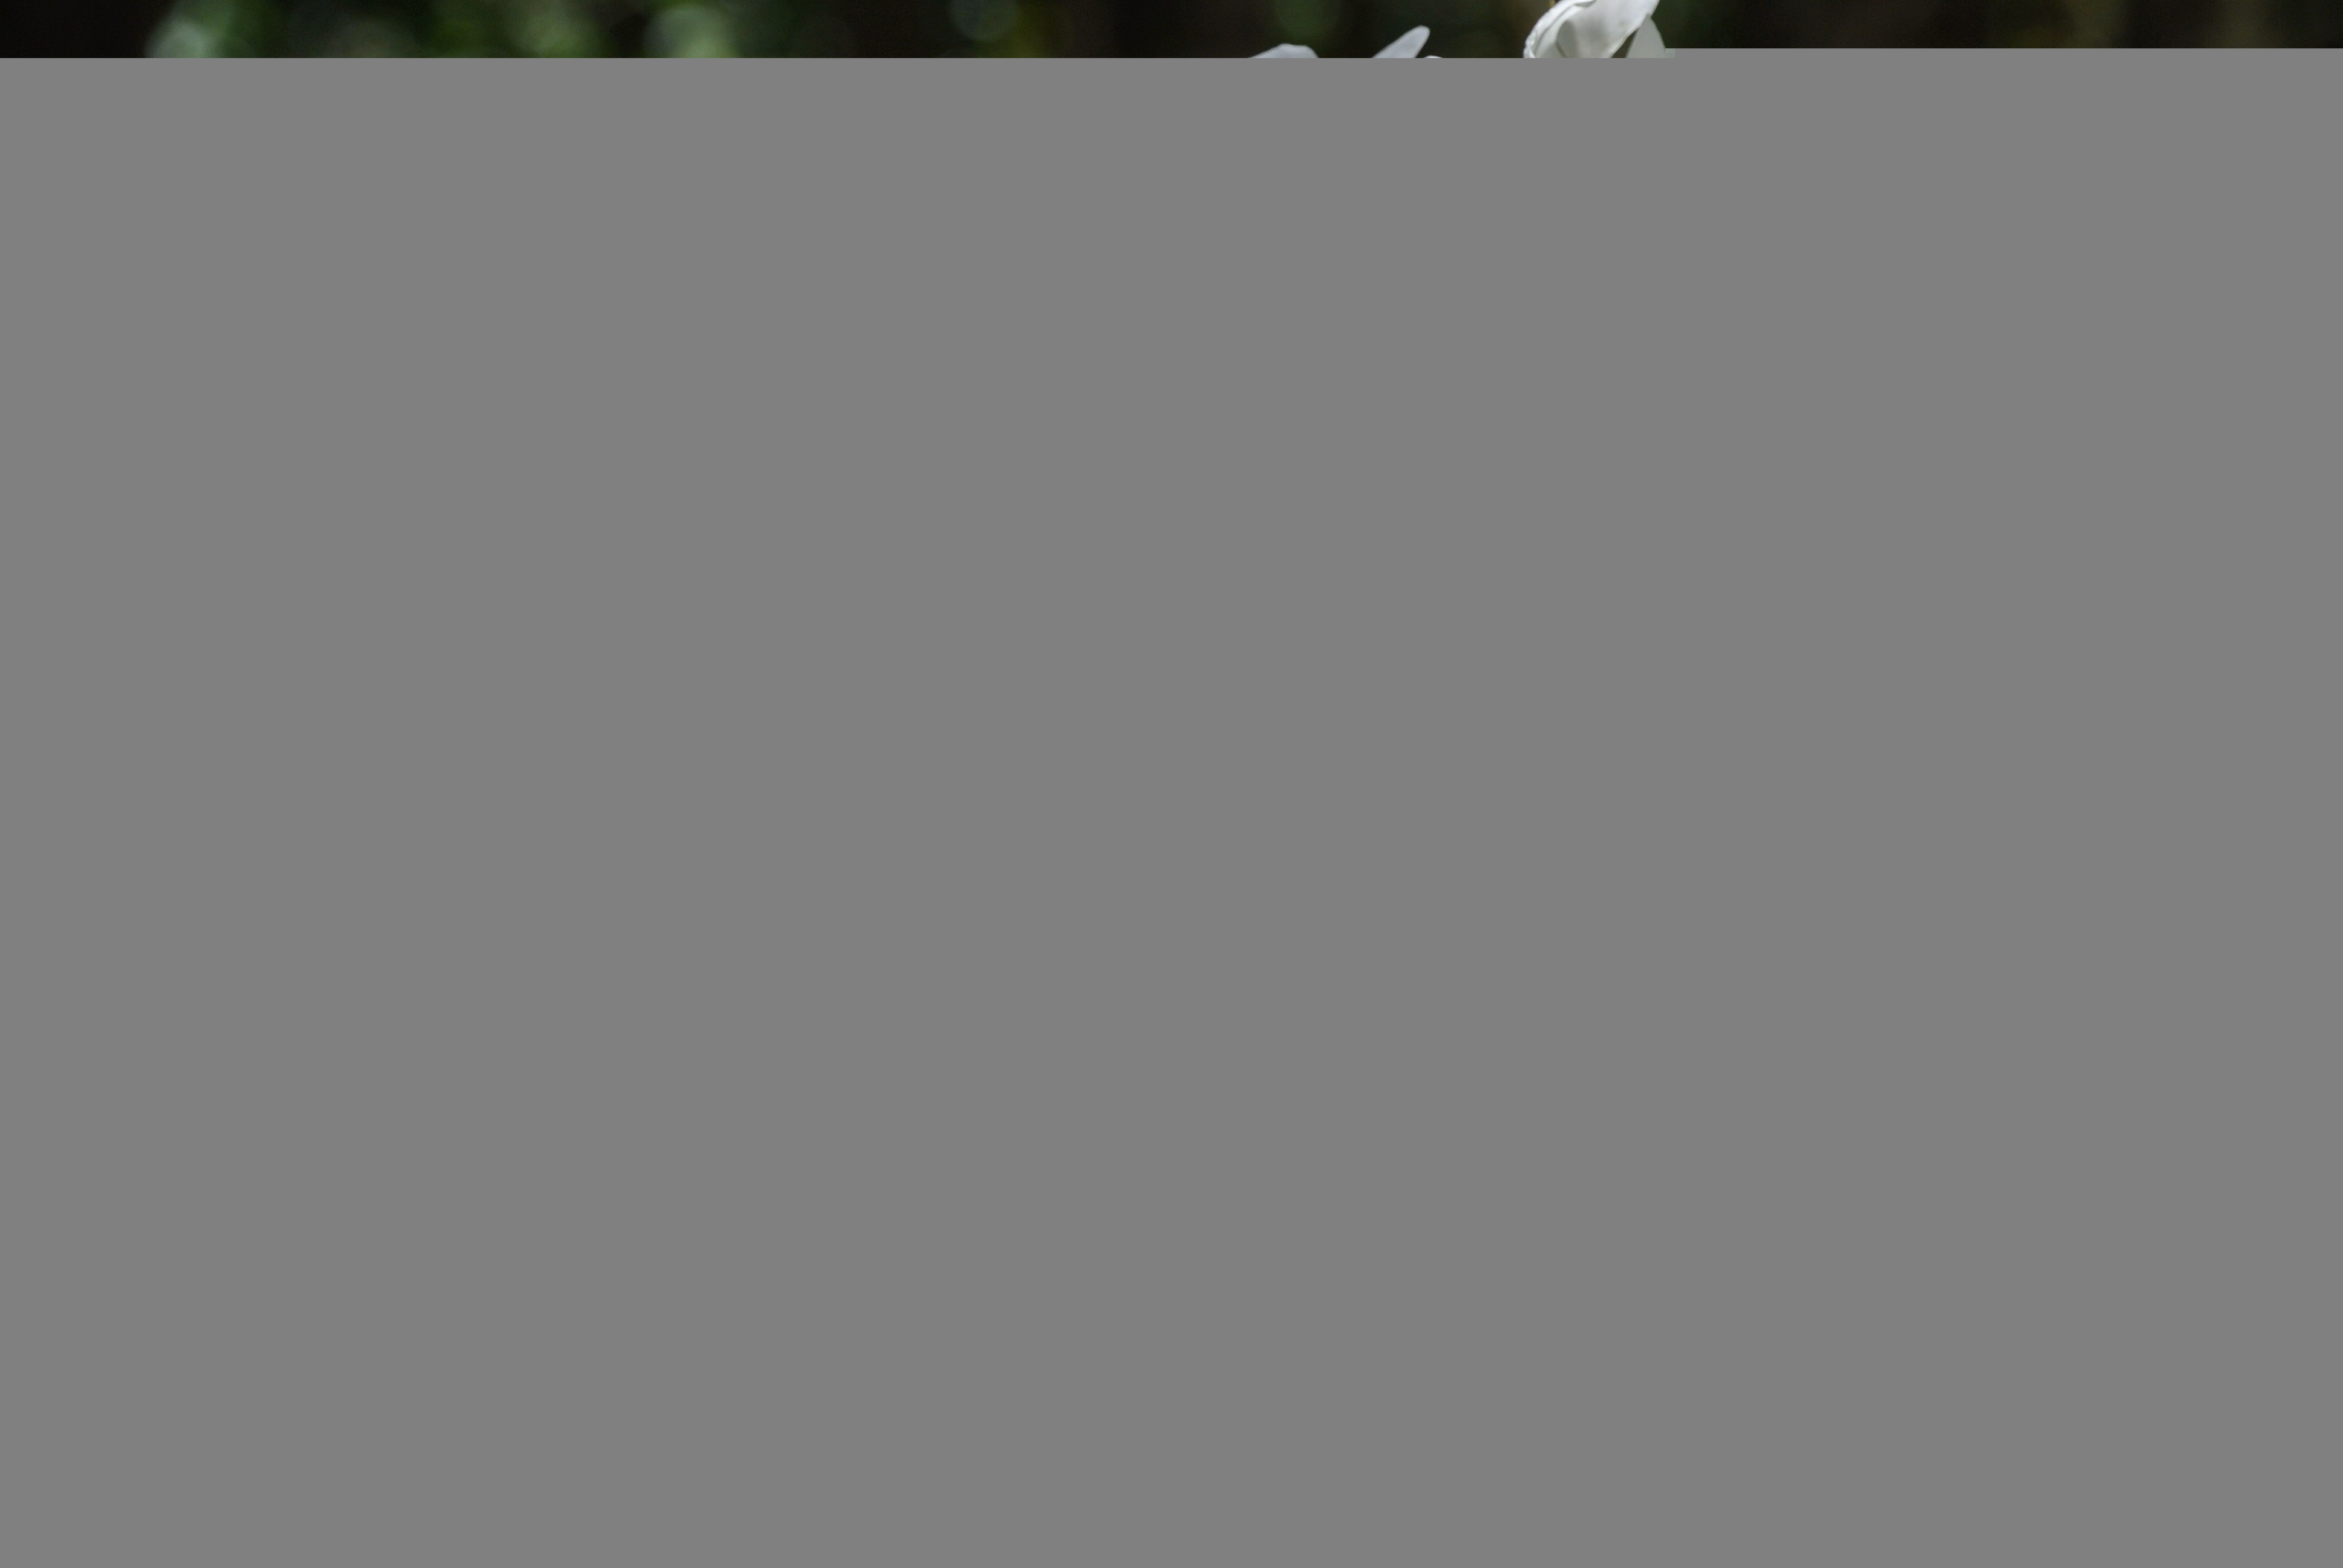
nature, branch, blossom, plant, white, sunlight, flower, spring, produce, botany, flora, orchid, wildflower, macro photography, jasmine, flowering plant, plant stem, land plant